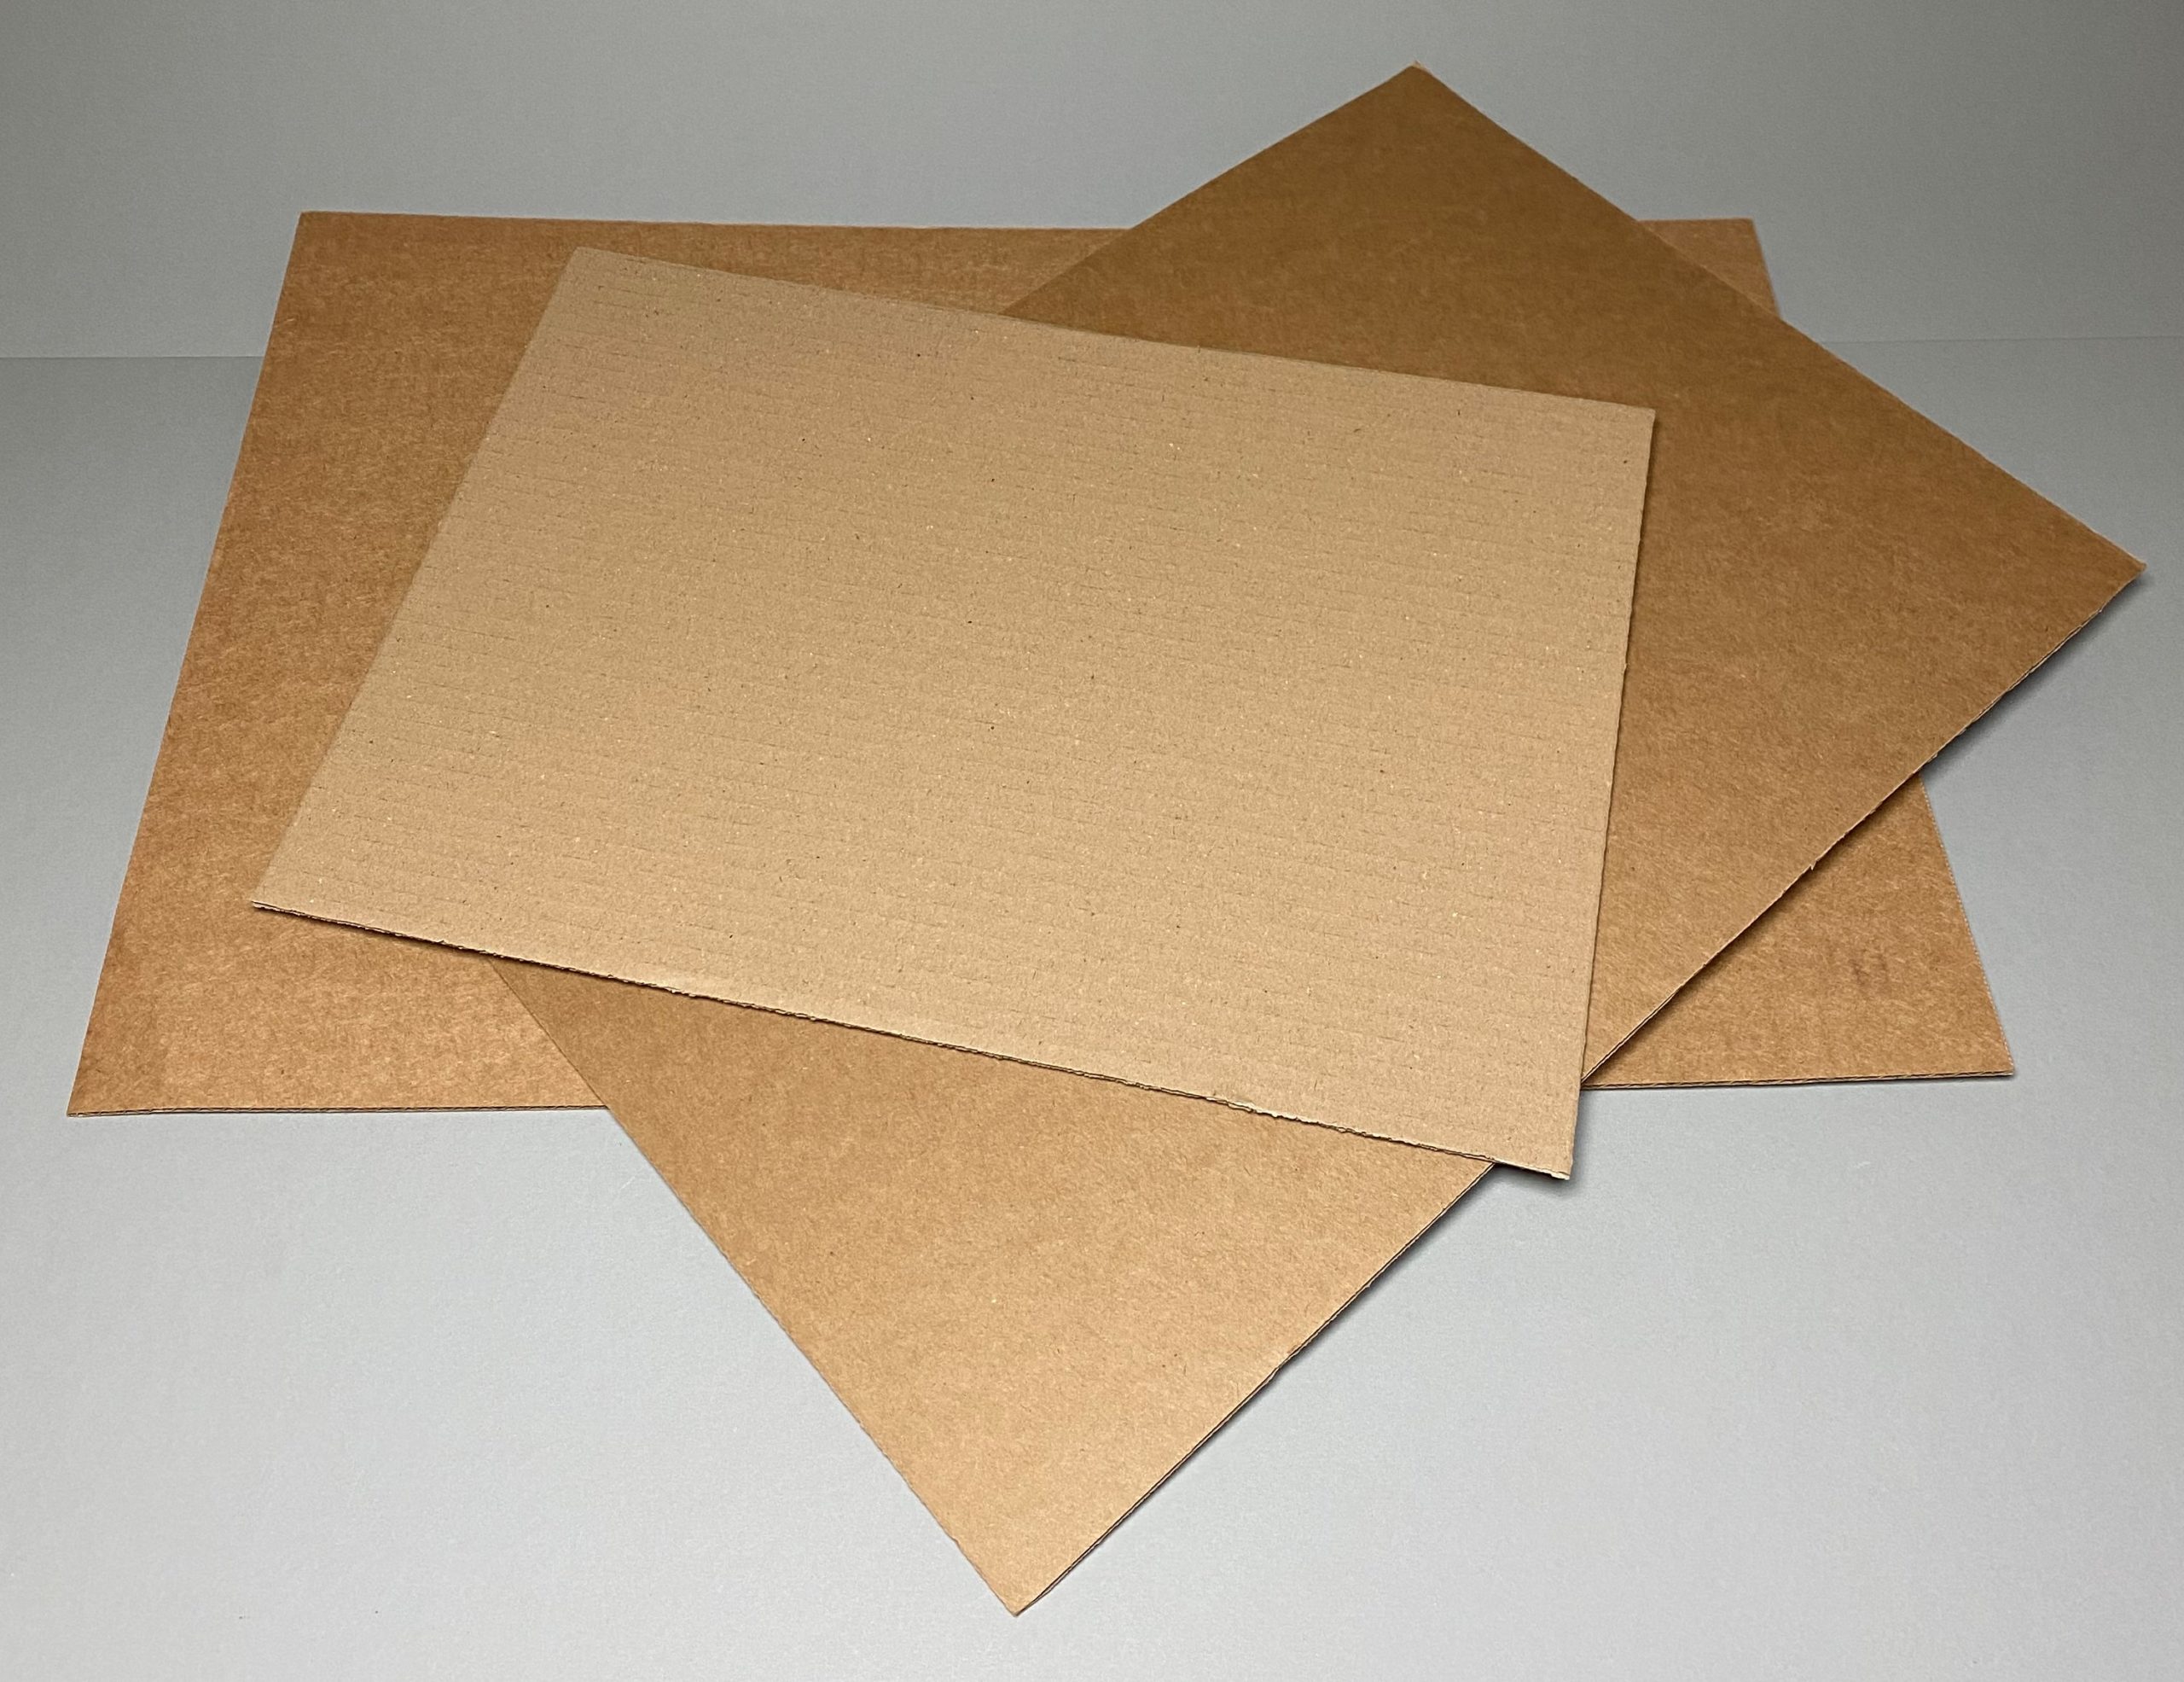
Waste category: paper